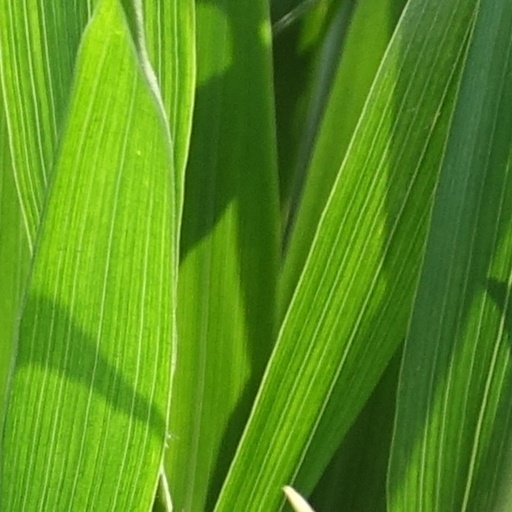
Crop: wheat